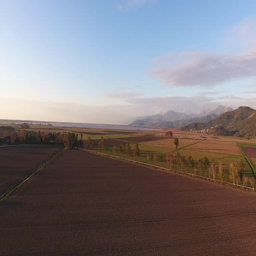
aerial shot , calm sea in the fall on the sunset , filmed with drone